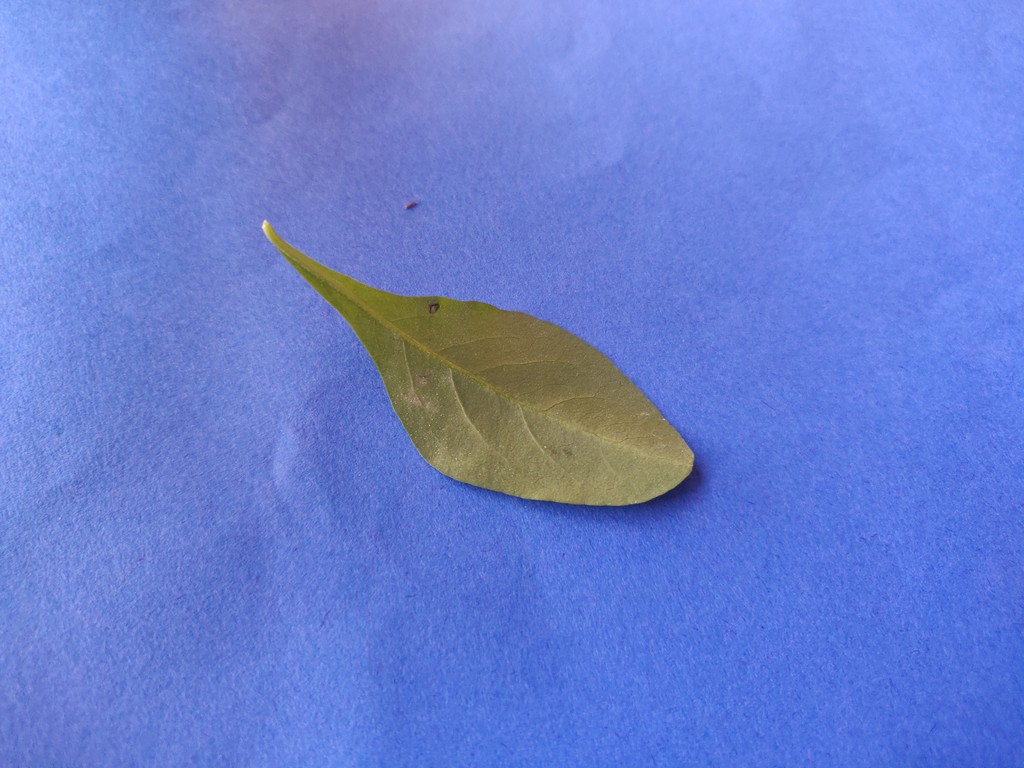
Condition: Healthy
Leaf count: single
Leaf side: back